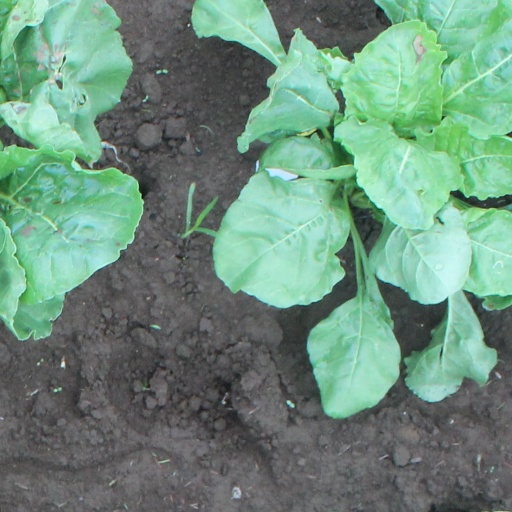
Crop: sugar beet